DRG Class E 91

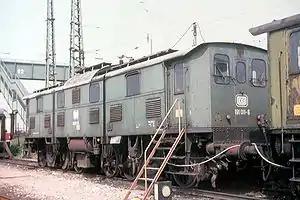
E 99.0, retired and downgraded to a stationary engine in 1983.

Three different types of German electric goods train locomotive belonged to the Deutsche Reichsbahn's DRG Class E 91. In addition to the standard locomotives ("Einheitslokomotive") described below there was also a Prussian class that was given the designation E 91 in 1927.